Isaac Briot

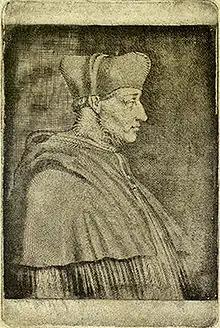
"Georges d'Amboise", heliography from 1826 by Nicéphore Niépce from the engraving by Briot from 1633.

Isaac Briot (1585 – 1670) a French engraver and draughtsman, was born in 1585, and died in Paris in 1670. His plates are rather neatly executed, in the style of Wierix, and mostly from his own compositions.